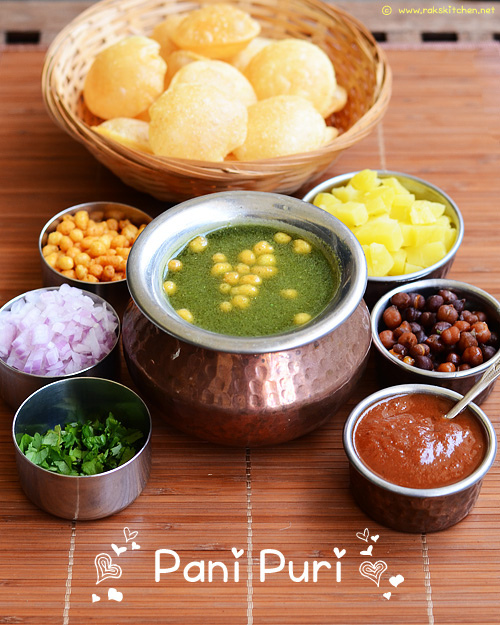
Dish: paani_puri